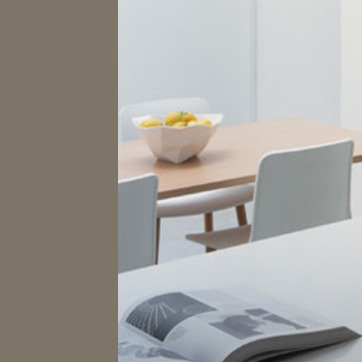
Material: wood